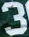
Number: 3